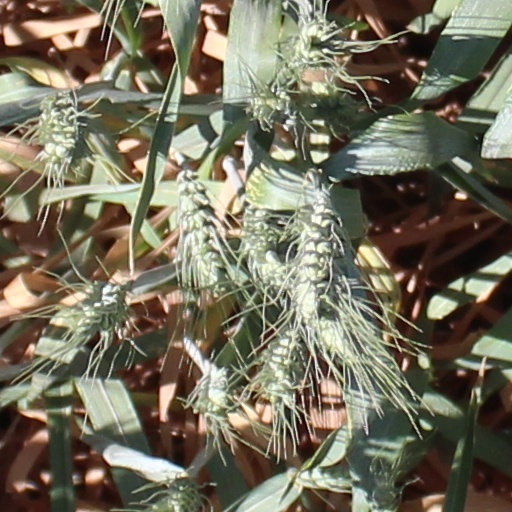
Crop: wheat